Bryant Fleming House

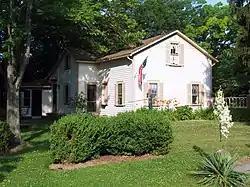
Bryant Fleming House, July 2011

Bryant Fleming House is a historic home located at Wyoming in Wyoming County, New York. It was built about 1850 and is a -story, two-by-three-bay cross-gabled vernacular Italianate-style cottage with a two-by-three-bay, 1-story rear wing. Another main building is a multi-purpose "playhouse" designed for large-scale entertaining and accommodation of overnight guests. The property includes notable landscape features that its principal owner, Bryant Fleming (1877–1946) designed and installed after he purchased the property about 1910. Also on the property is a small decorative pool with fountain, two sets of stone and concrete steps, a garden gate, and brick walls with gate posts.